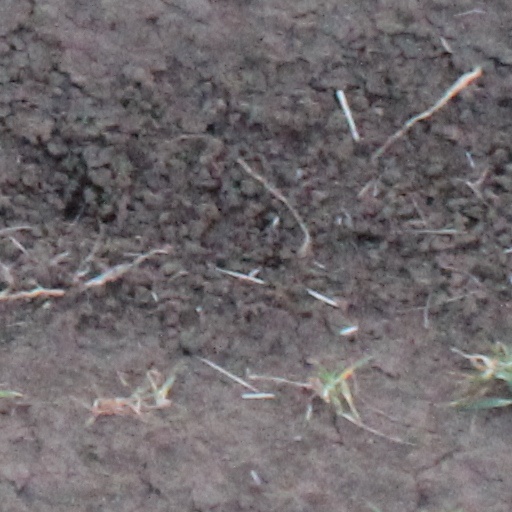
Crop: wheat